Washington Marriott Marquis

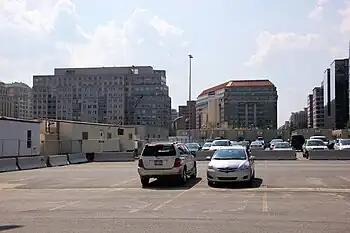
The lot on the northeast corner of the old convention center, which Kingdon Gould III finally obtained in a land swap in November 2007

In April 2004, the D.C. City Council began debating whether the convention headquarters hotel should be built on the site of the old convention center. This proposal originated with local architect Ted Mariani, who proposed constructing a 1,500-room hotel with extensive meeting room space linked by a tunnel to the new convention center. Mariani convinced several members of the City Council that this would be the best use of the land. The Williams administration strongly opposed Mariani's plan. Over the next month, members of the Williams administration and city council staff met to discuss Mariani's proposal. Joe Sternlieb, head of the Downtown D.C. Business Improvement District; James A. Jemison, mayoral planning aide; and city development consultant Ron Kaplan met for two to three hours a day, three times a week, with council staff and offered to agree to a hotel and some meeting space so long as the council approved the deal by late June. But Council Chair Linda W. Cropp and Council Member Jack Evans (in whose ward the site was located) both favored the Mariani plan. On July 15, 2004, the two sides reached an agreement to proceed with the existing Williams plan. However, some city council members and WCSA opposed the agreement. Going a step further, WCSA commissioned a study of the old convention center site from the consulting firm Conventions, Sports & Leisure International (CSIL). WCSA said the report would be ready in August 2004.